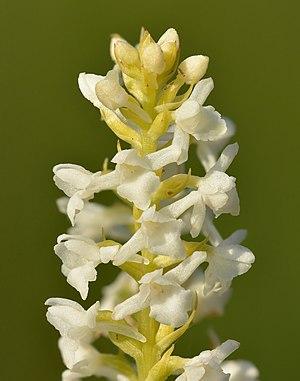
L’Orchis odorant, Orchis très odorant ou Gymnadénie très odorante est une espèce d'orchidées terrestre essentiellement d'Europe centrale, appartenant au genre Gymnadenia R.Br., 1813.